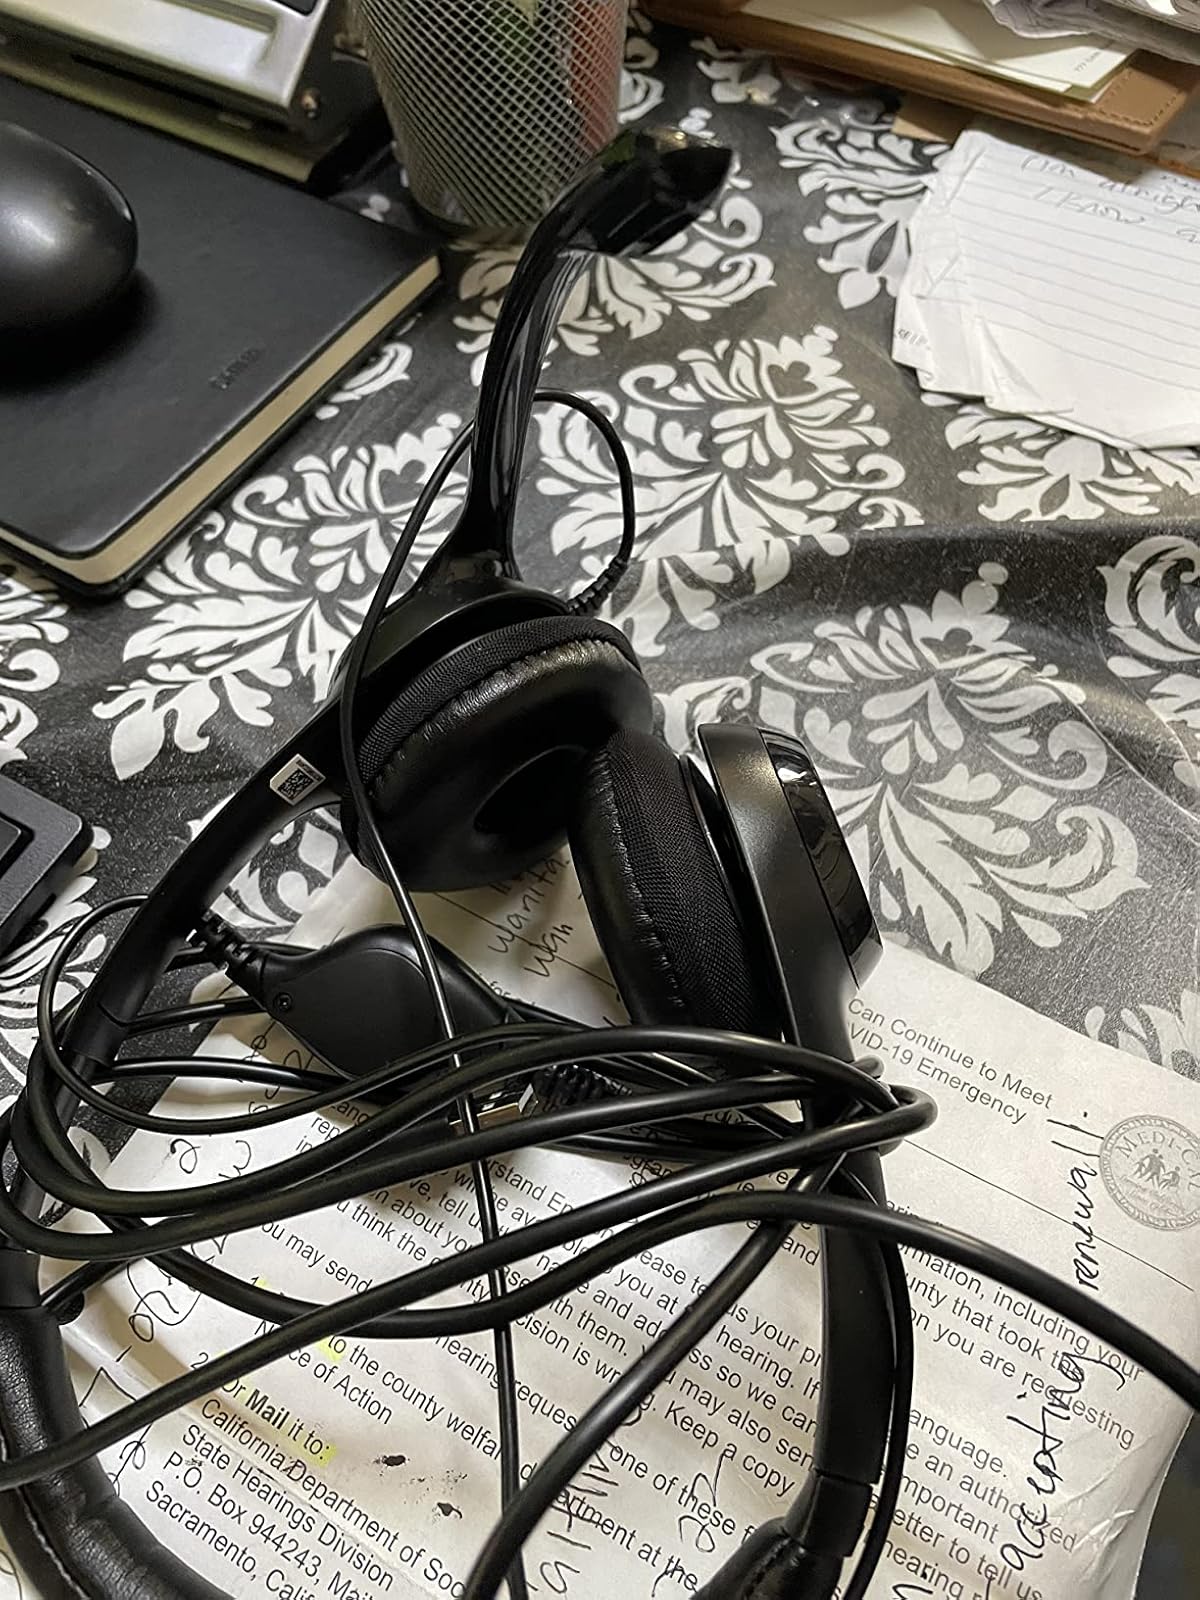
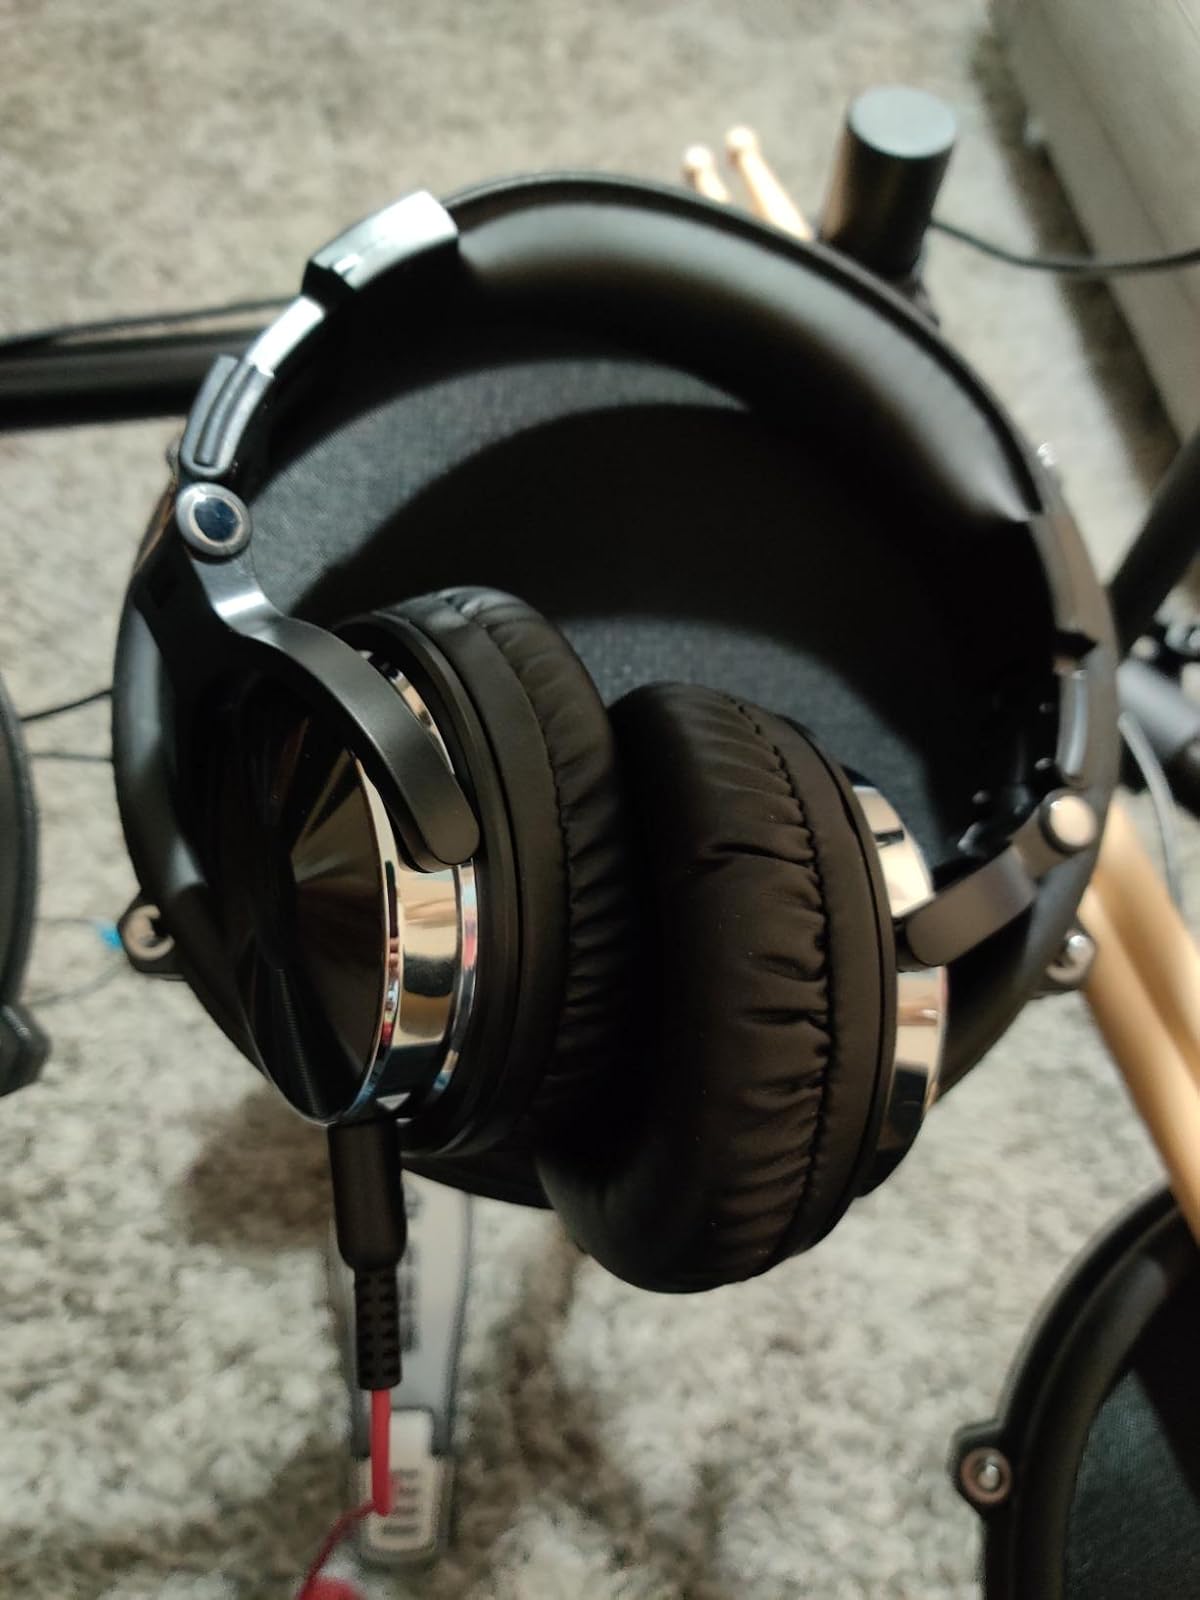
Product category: headphones
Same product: no